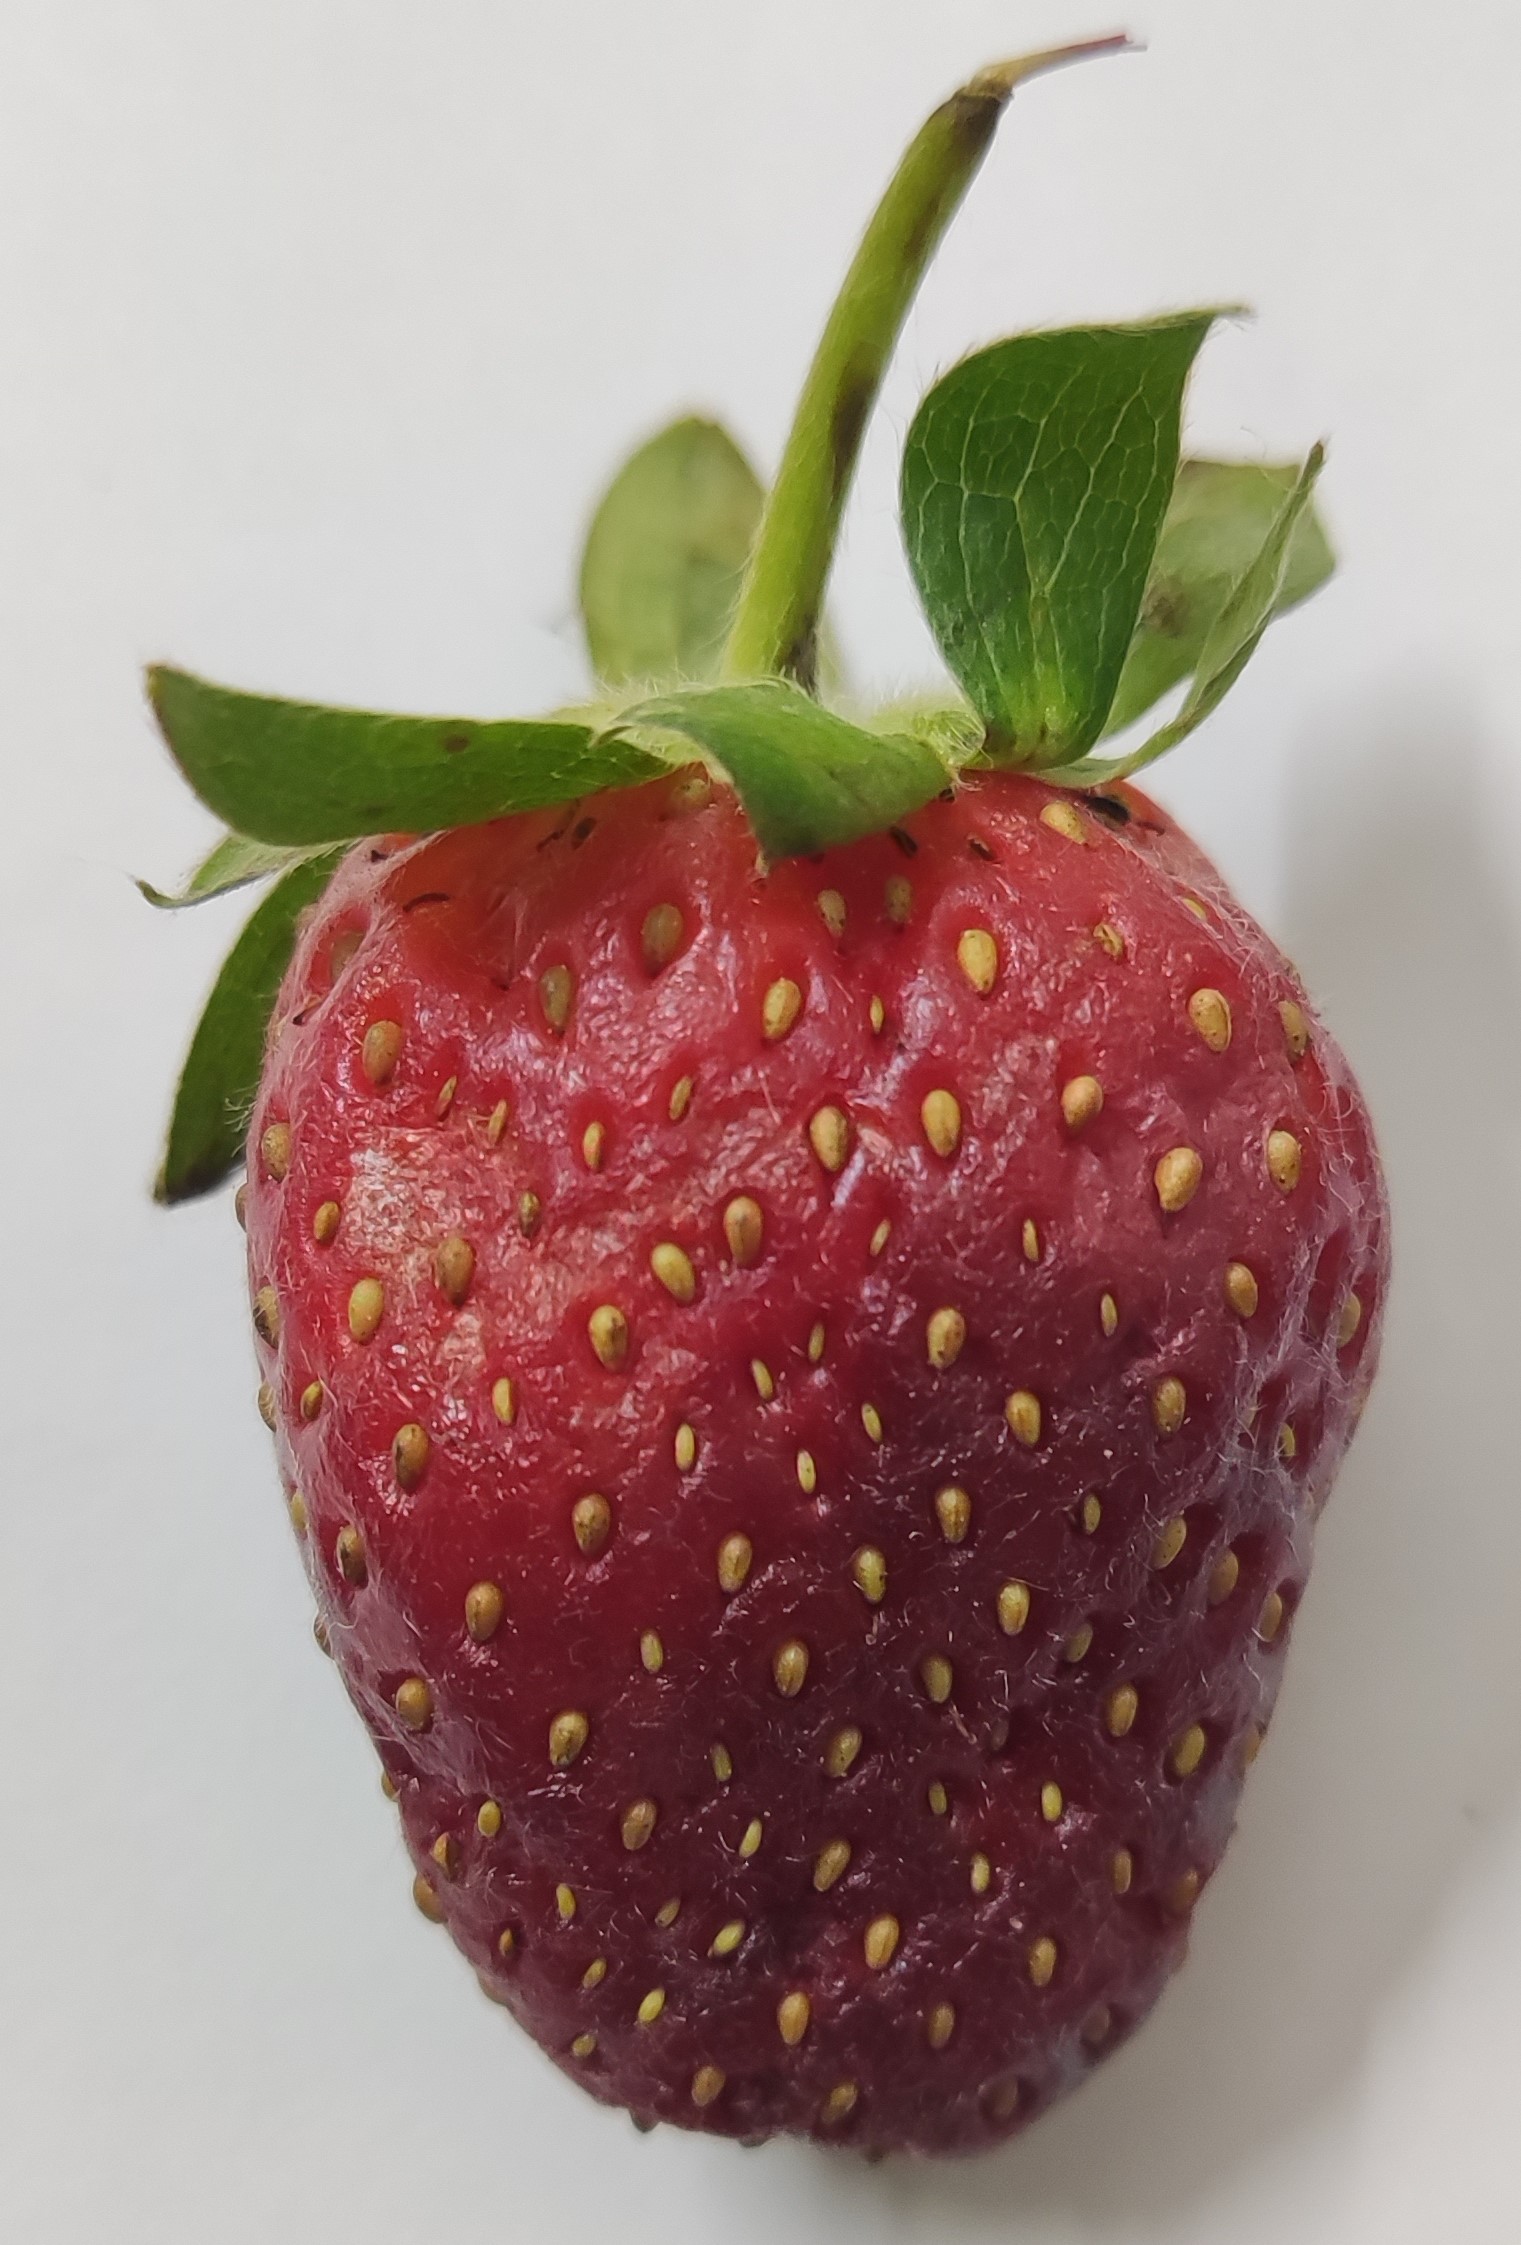
Fruit: strawberry
Condition: fresh